Charles Warren

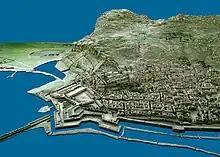
A sample photograph showing how the Gibraltar model, on display at the Gibraltar Museum, includes every house and roadway.

From 1861 to 1865, Warren worked on surveying Gibraltar. During this time he surveyed the Rock of Gibraltar using trigonometry and with the support of Major-General Frome, he created two long scale detailed models of Gibraltar. One of these was kept at Woolwich, but the other, which survives, is on display at Gibraltar Museum. These models not only depicted the shape of The Rock and harbour but also every road and building on the surface. From 1865 to 1867, he was an assistant instructor in surveying at the School of Military Engineering in Chatham. He was promoted captain for this work.